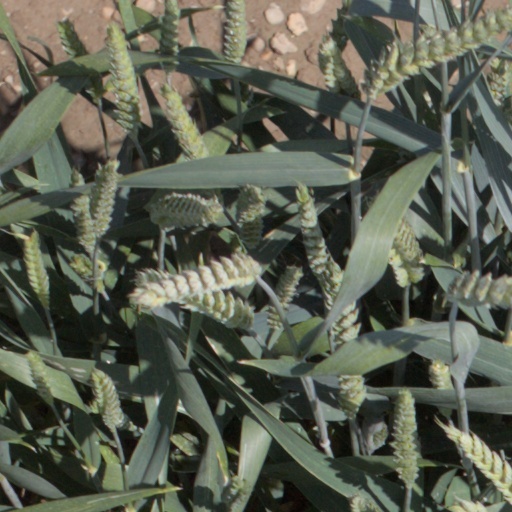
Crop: wheat